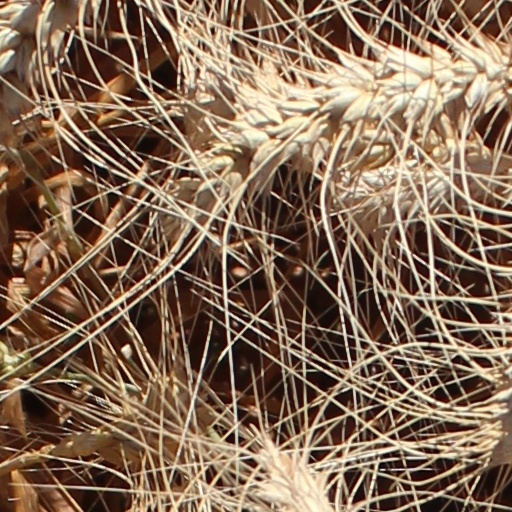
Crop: wheat